PowerBook 500 series

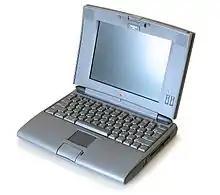
The PowerBook 540c

The PowerBook 500 series (codenamed "Blackbird", which it shared with the older Macintosh IIfx) is a range of Apple Macintosh PowerBook portable computers first introduced by Apple Computer with the 540c model on May 16, 1994. It was the first to have stereo speakers, a trackpad, and Ethernet networking built-in.